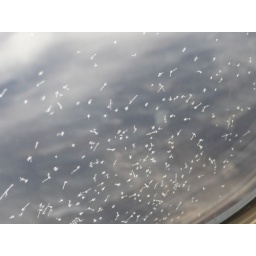
Bits of frost trapped between the planes of glass in my airplane window, en route to Salt Lake City.